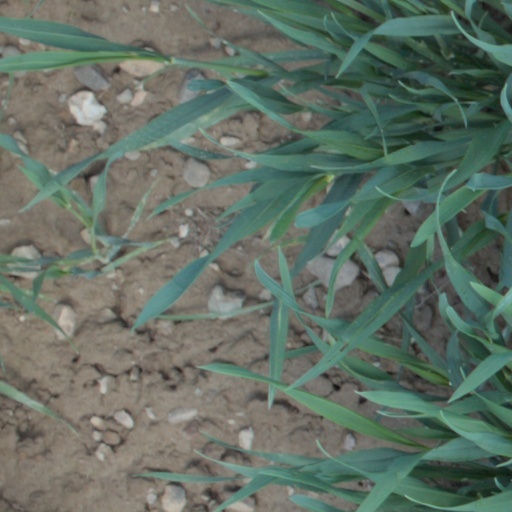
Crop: wheat